The Nut Job 2: Nutty by Nature

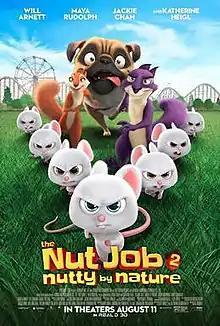
Theatrical release poster

The Nut Job 2: Nutty by Nature is a 2017 animated comedy film directed by Cal Brunker and written by Brunker, Bob Barlen, and Scott Bindley. The sequel to "The Nut Job" (2014) and based on the characters created by Peter Lepeniotis, it stars the voices of Will Arnett, Maya Rudolph, Jackie Chan, Katherine Heigl, Bobby Moynihan, Bobby Cannavale, Isabela Moner, Jeff Dunham, and Gabriel Iglesias. The film is an American–Canadian–South Korean co-production, produced by Gulfstream Pictures, Redrover International and ToonBox Entertainment, and distributed by Open Road Films in the United States and The Weinstein Company in international. The story follows Surly Squirrel and his animal friends as they find out that Percival J. Muldoon, the unscrupulous Mayor of Oakton City, plans to bulldoze Liberty Park to make way for an amusement park named Libertyland. They must join forces with Mr. Feng and his mice to save Liberty Park and defeat the mayor.